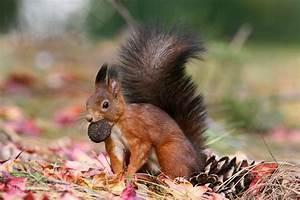
squirrel